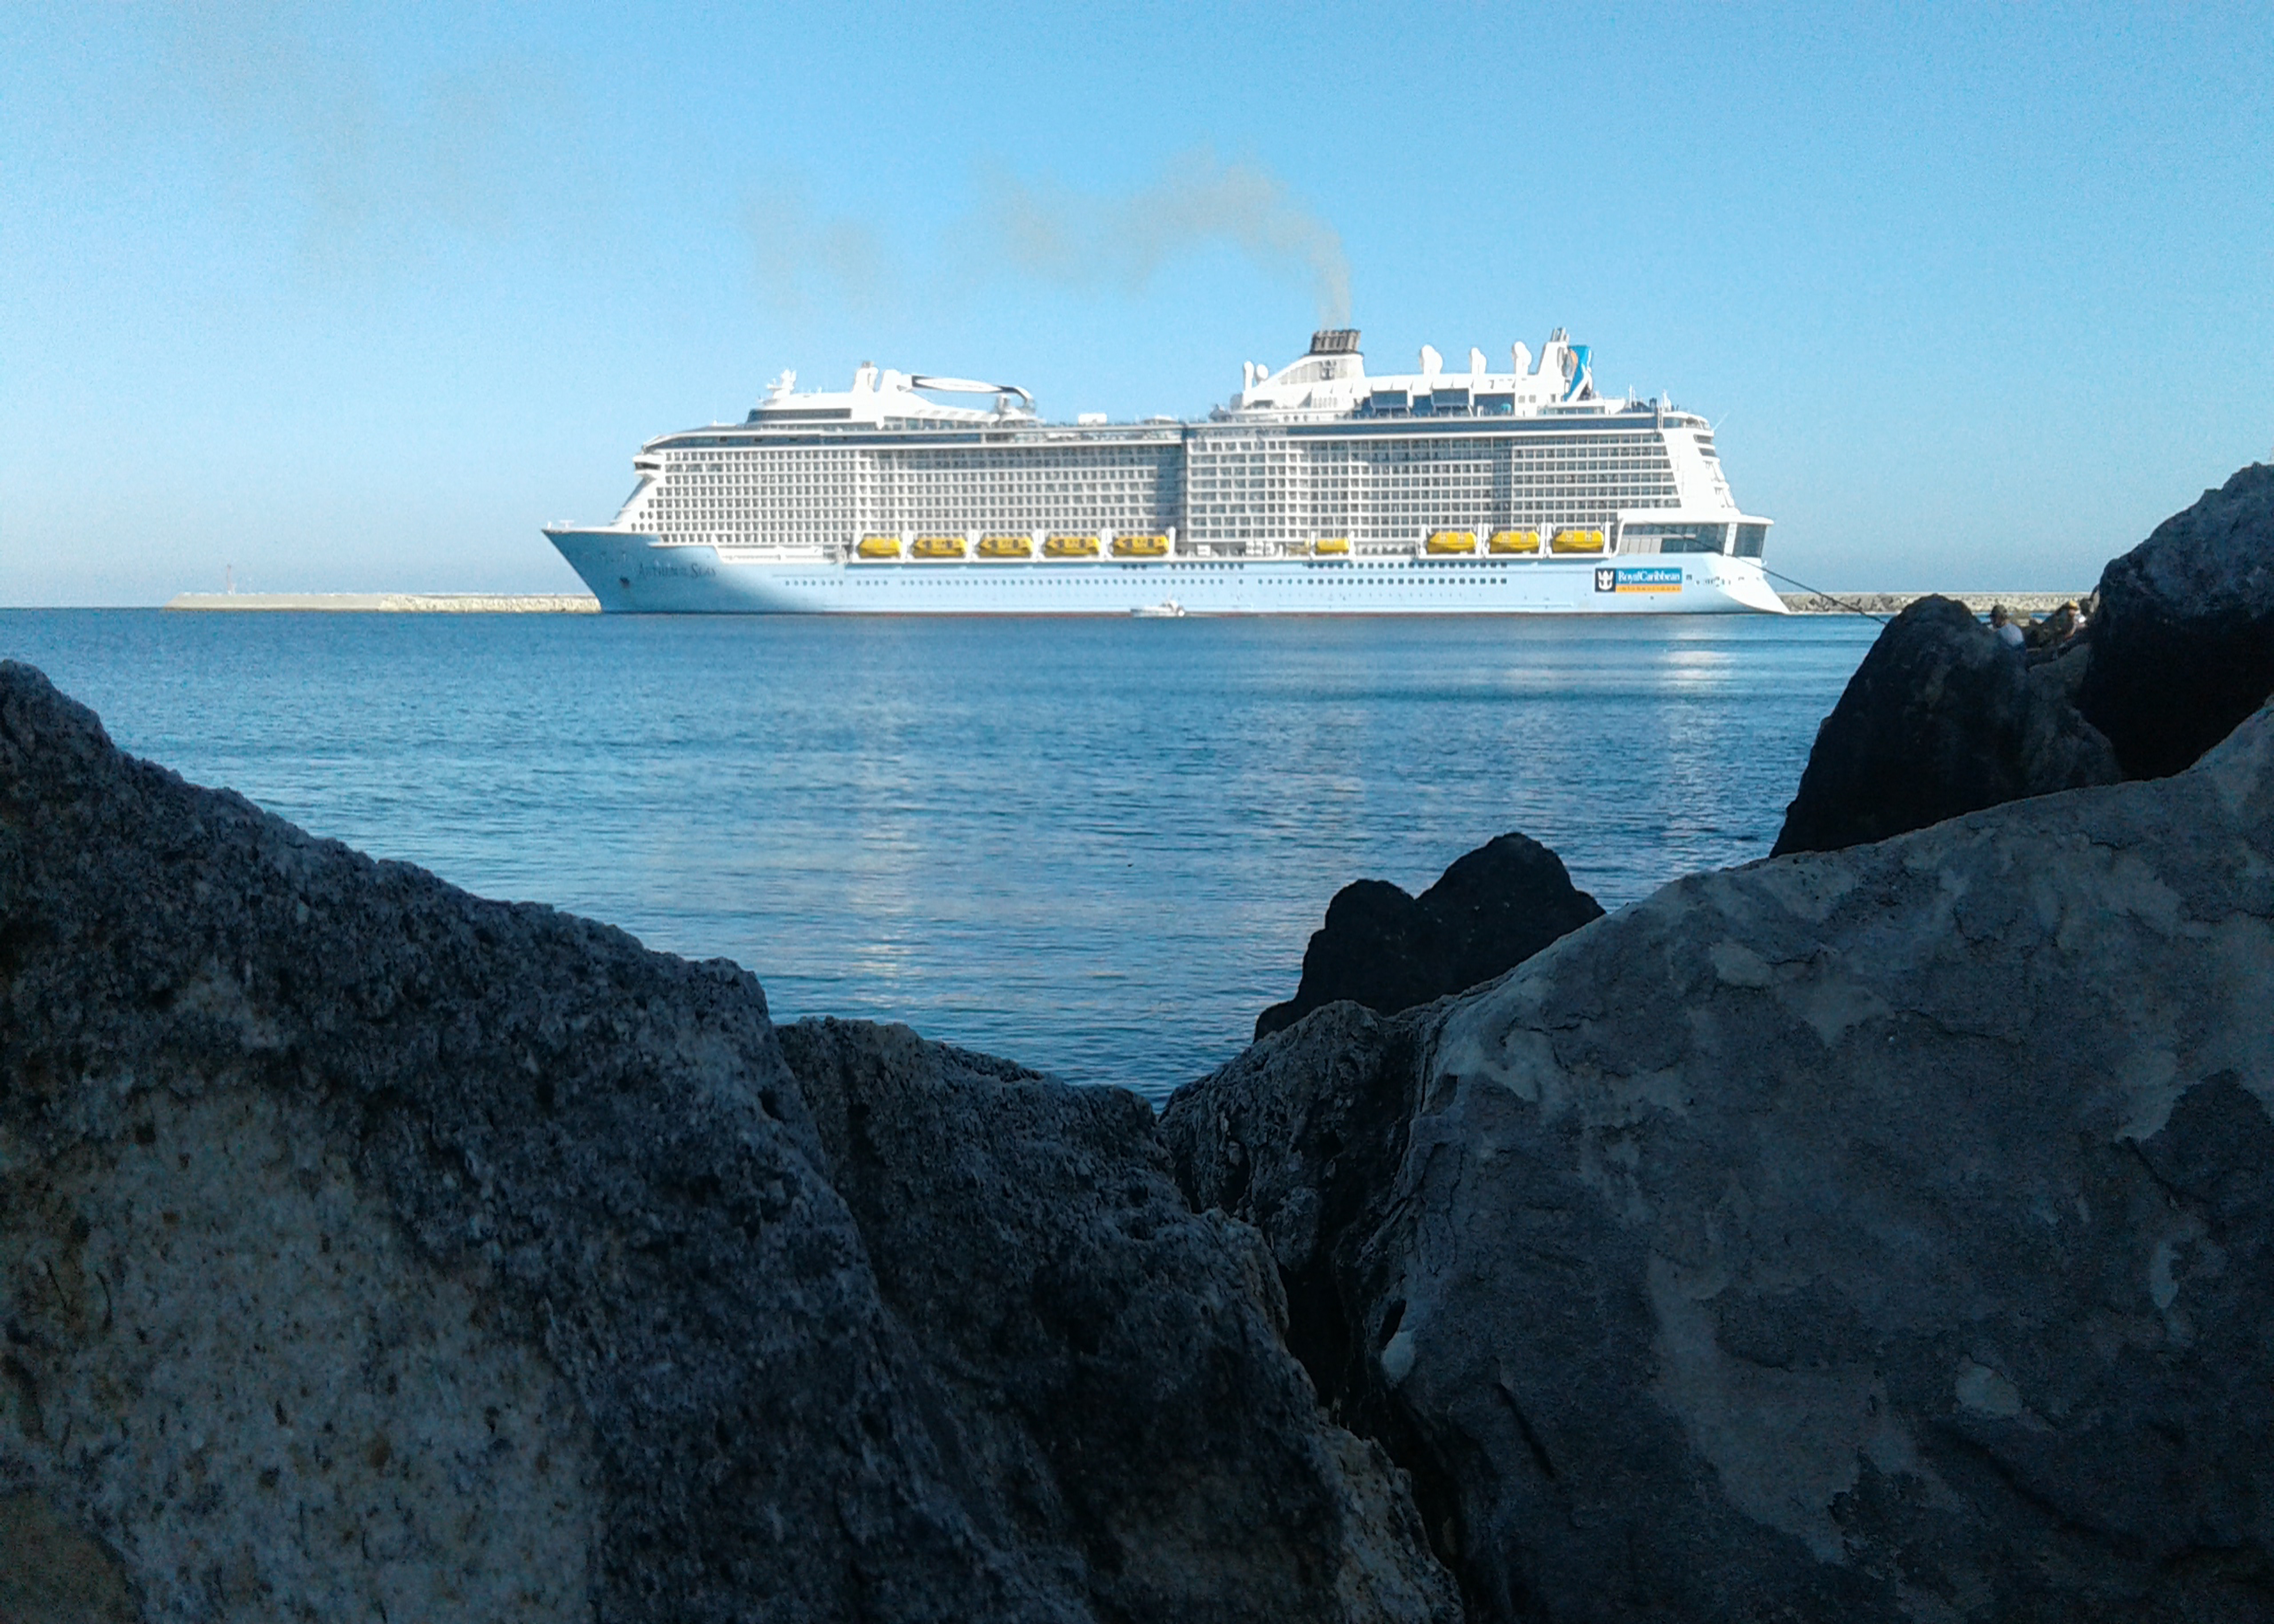
boat, sea, sky, rocks, ship, smoke, water, watercraft, vehicle, naval architecture, azure, window, coastal and oceanic landforms, travel, horizon, passenger ship, cruise ship, water transportation, coast, ocean, headland, wind wave, bedrock, lake, ocean liner, sound, channel, rock, island, cape, tourism, wave